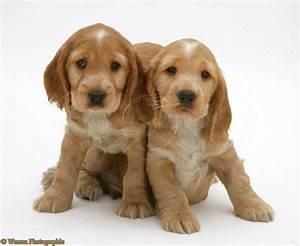
dog